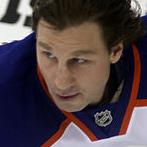
Age: 37